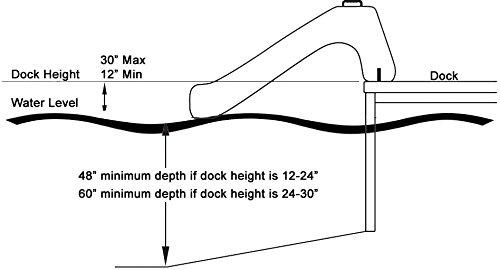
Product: RAVE Sports 00002 Dock Slide
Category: Toys & Games | Sports & Outdoor Play | Pools & Water Toys | Lawn Water Slides
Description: The RAVE Sports inflatable Dock Slide keeps the kids and adults entertained for hours.
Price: $399.99
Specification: ASIN:B0077N7UEC|ShippingWeight:37.6pounds|DateFirstAvailable:February10,2012